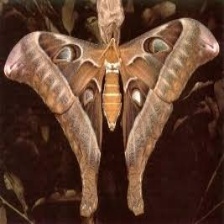
Species: HERCULES MOTH